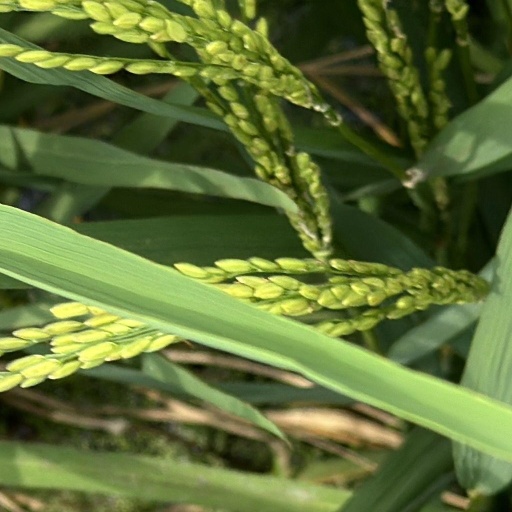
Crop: rice